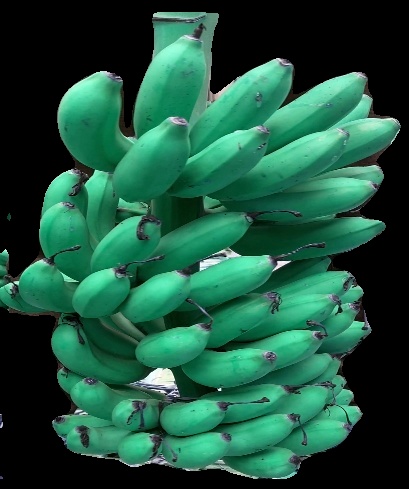
Variety: rasbale
Grade: grade1